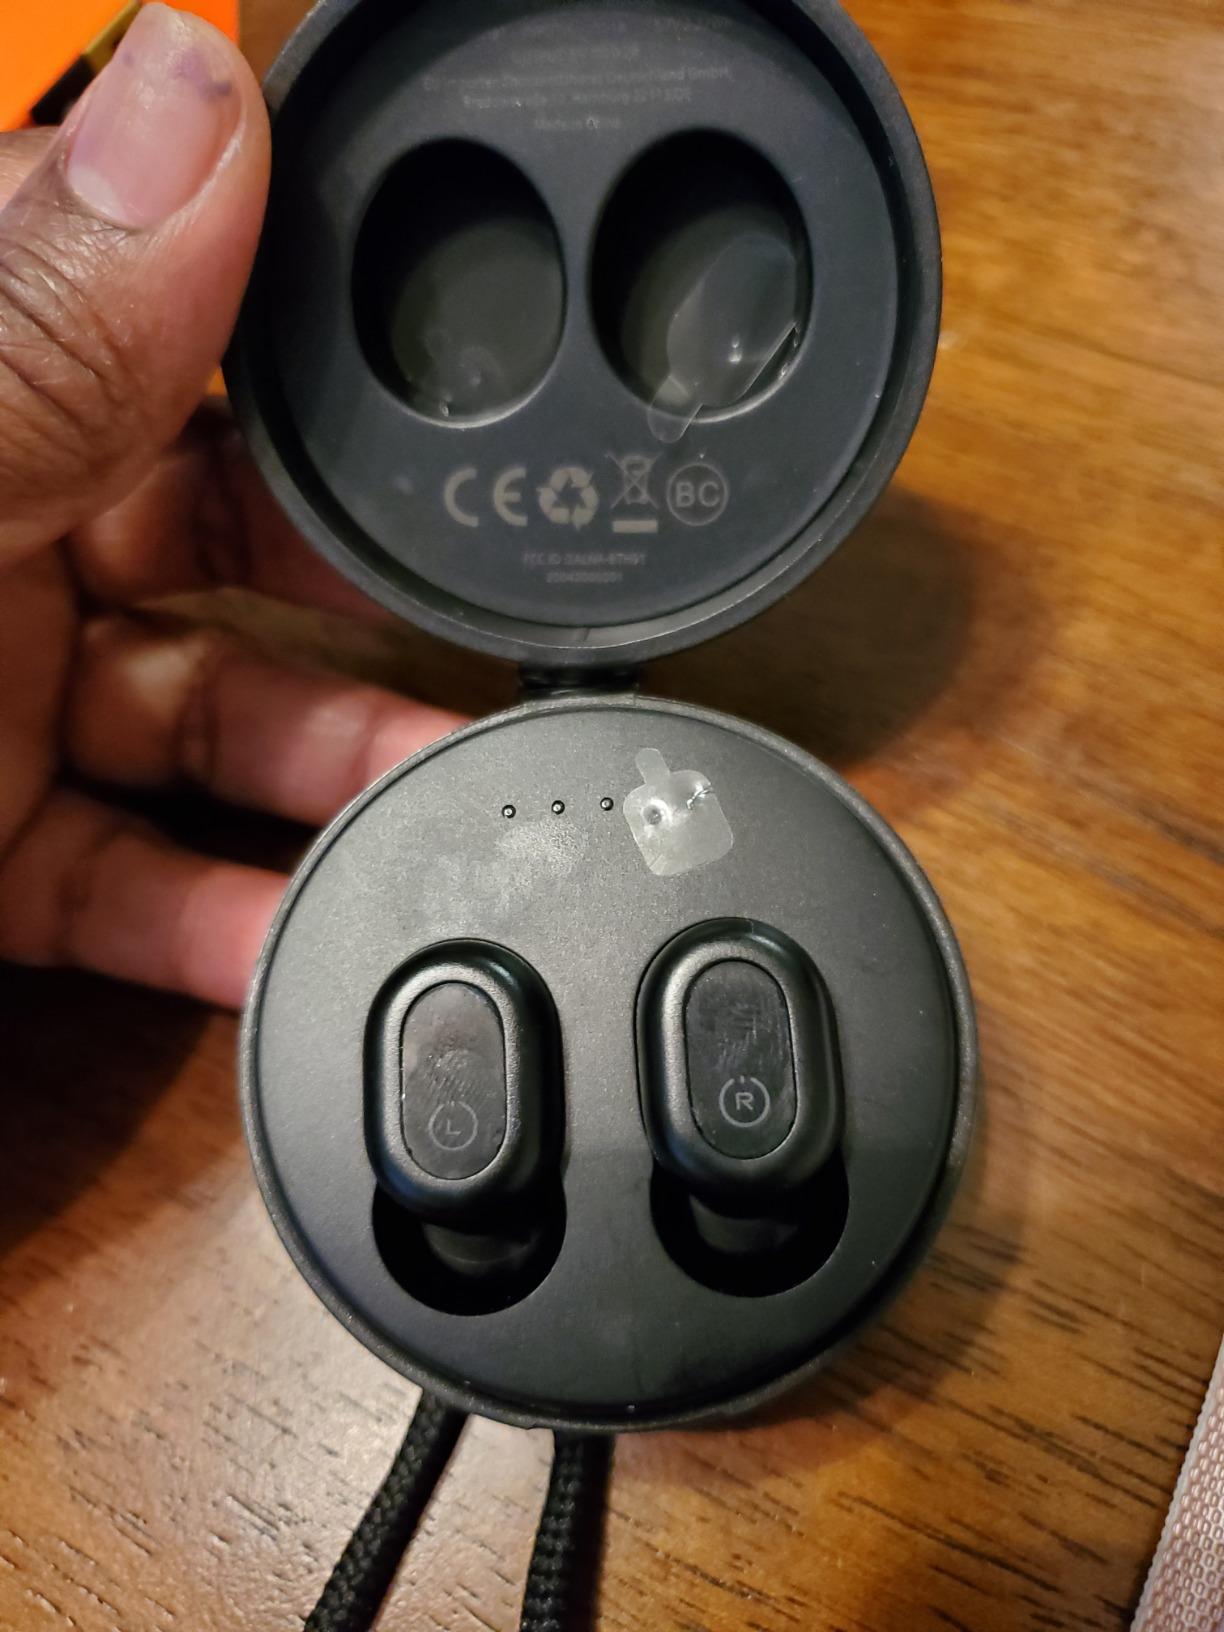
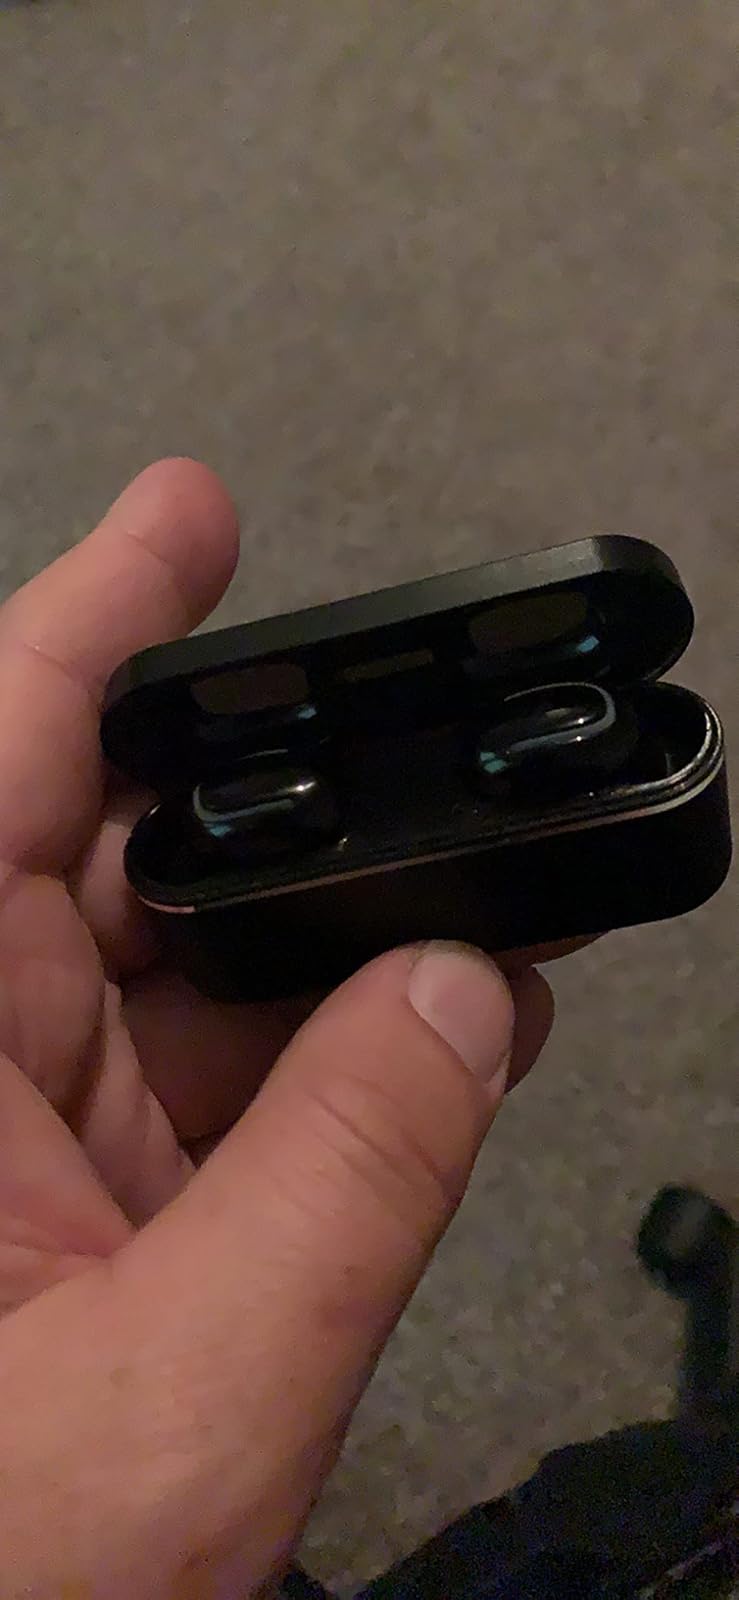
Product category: earbuds
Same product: no